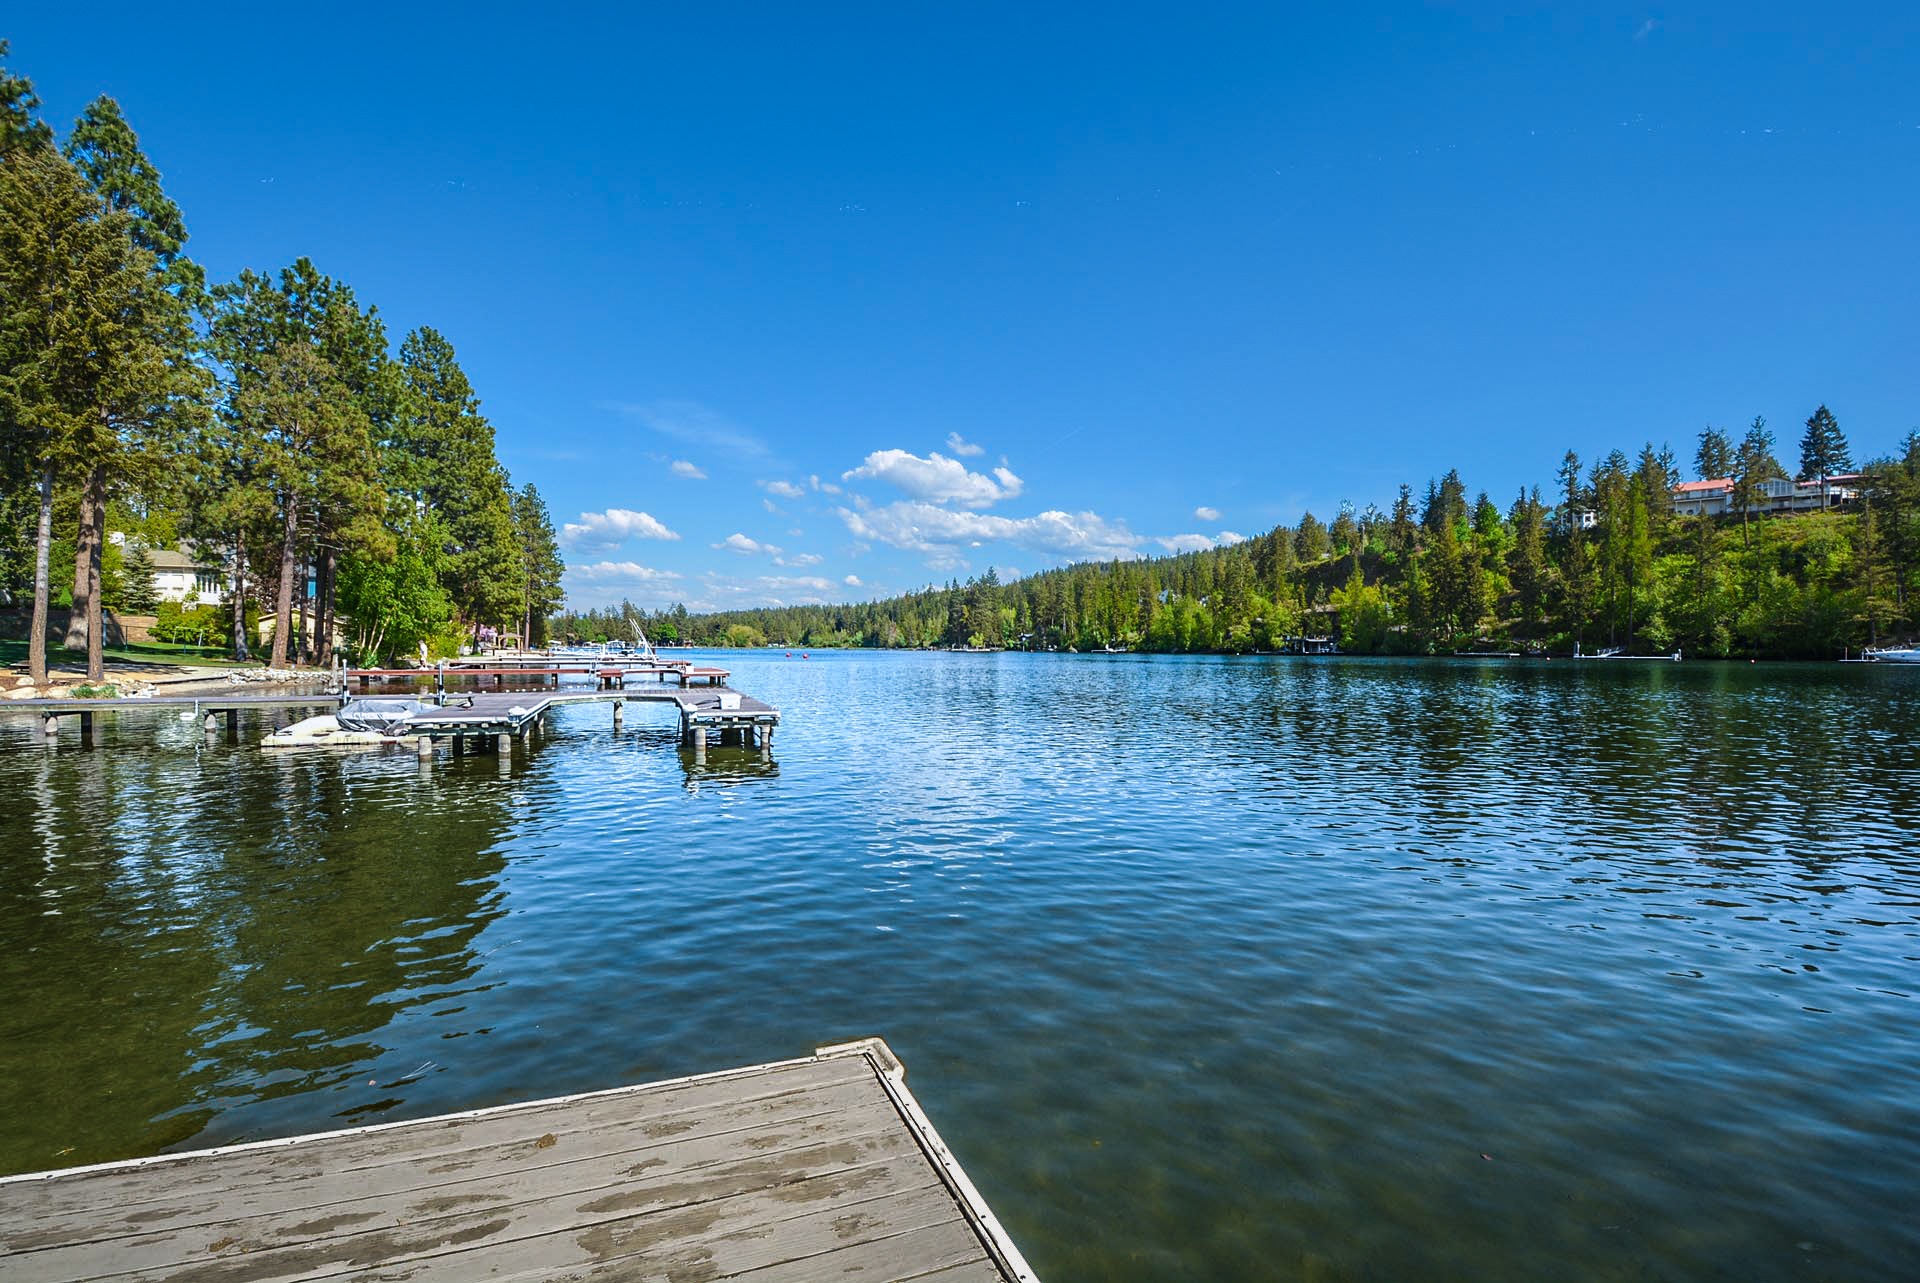
sea, water, outdoor, dock, sky, boat, lake, river, summer, rural, reflection, bay, blue, reservoir, body of water, boating, mountains, loch